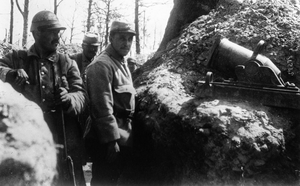
Soldats français dans une tranchée (celui de gauche porte une cervellière/calotte au-dessus de son képi) avec un crapouillot, en l’occurrence un mortier du XIXe siècle. Français
Le crapouillot désigne, dans le vocabulaire des soldats français de la Première Guerre mondiale, un mortier de tranchée français et par extension ses munitions, les torpilles d'artillerie. Ce terme signifie littéralement « petit crapaud », crapaud désignant l'affût d'un mortier. Le servant de ces pièces est appelé un crapouilloteur.
La cervelière est une coiffe de mailles ou de plaques de fer enveloppant exactement la partie supérieure du crâne comme une calotte, en usage en Europe occidentale au Moyen Âge Classique.
La guerre de tranchées est une forme de guerre où les combattants s'abritent dans des lignes fortifiées, largement constituées de tranchées, dans lesquelles les soldats sont relativement protégés des armes légères et de l'artillerie. C'est devenu une expression familière pour désigner la guerre de positions, une paralysie du conflit et l'épuisement progressif des forces opposées.